Asymmetry

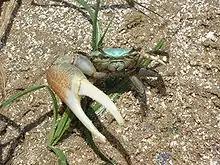
Male fiddler crab, "Uca pugnax"

Since birth defects and injuries are likely to indicate poor health of the organism, defects resulting in asymmetry often put an animal at a disadvantage when it comes to finding a mate. For example, a greater degree of facial symmetry is seen as more attractive in humans, especially in the context of mate selection. In general, there is a correlation between symmetry and fitness-related traits such as growth rate, fecundity and survivability for many species. This means that, through sexual selection, individuals with greater symmetry (and therefore fitness) tend to be preferred as mates, as they are more likely to produce healthy offspring.